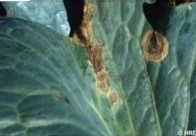
Plant: Cabbage
Disease: cabbage alternaria leaf spot